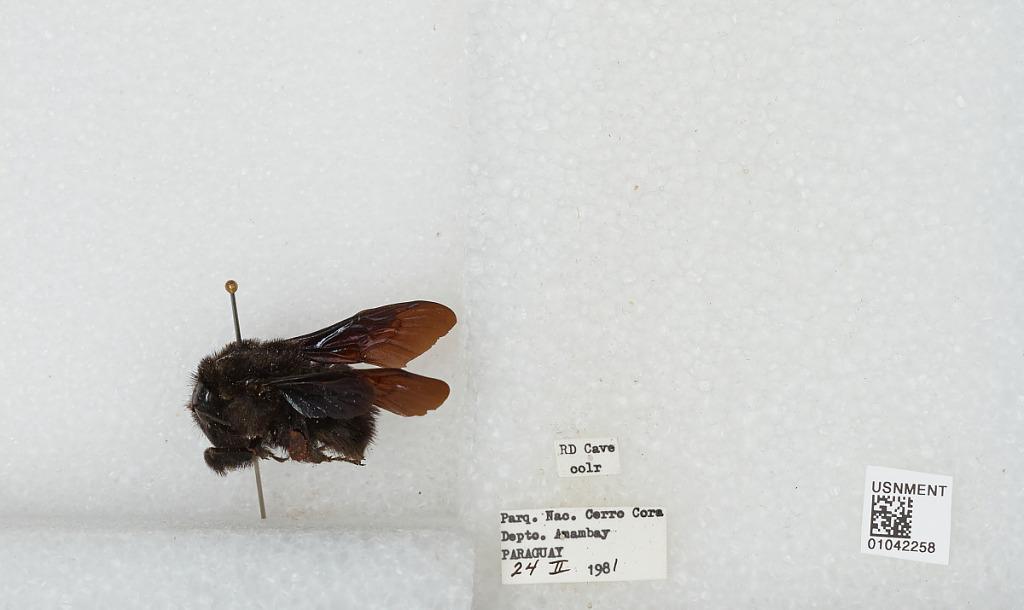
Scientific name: Bombus sp.
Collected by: R. Cave
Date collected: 1981-2-24
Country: Paraguay
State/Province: Amambay
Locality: Parque Nacional Cerro Corá
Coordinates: -22.6511, -56.1925